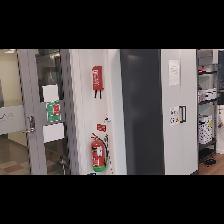
Label: NonHuman